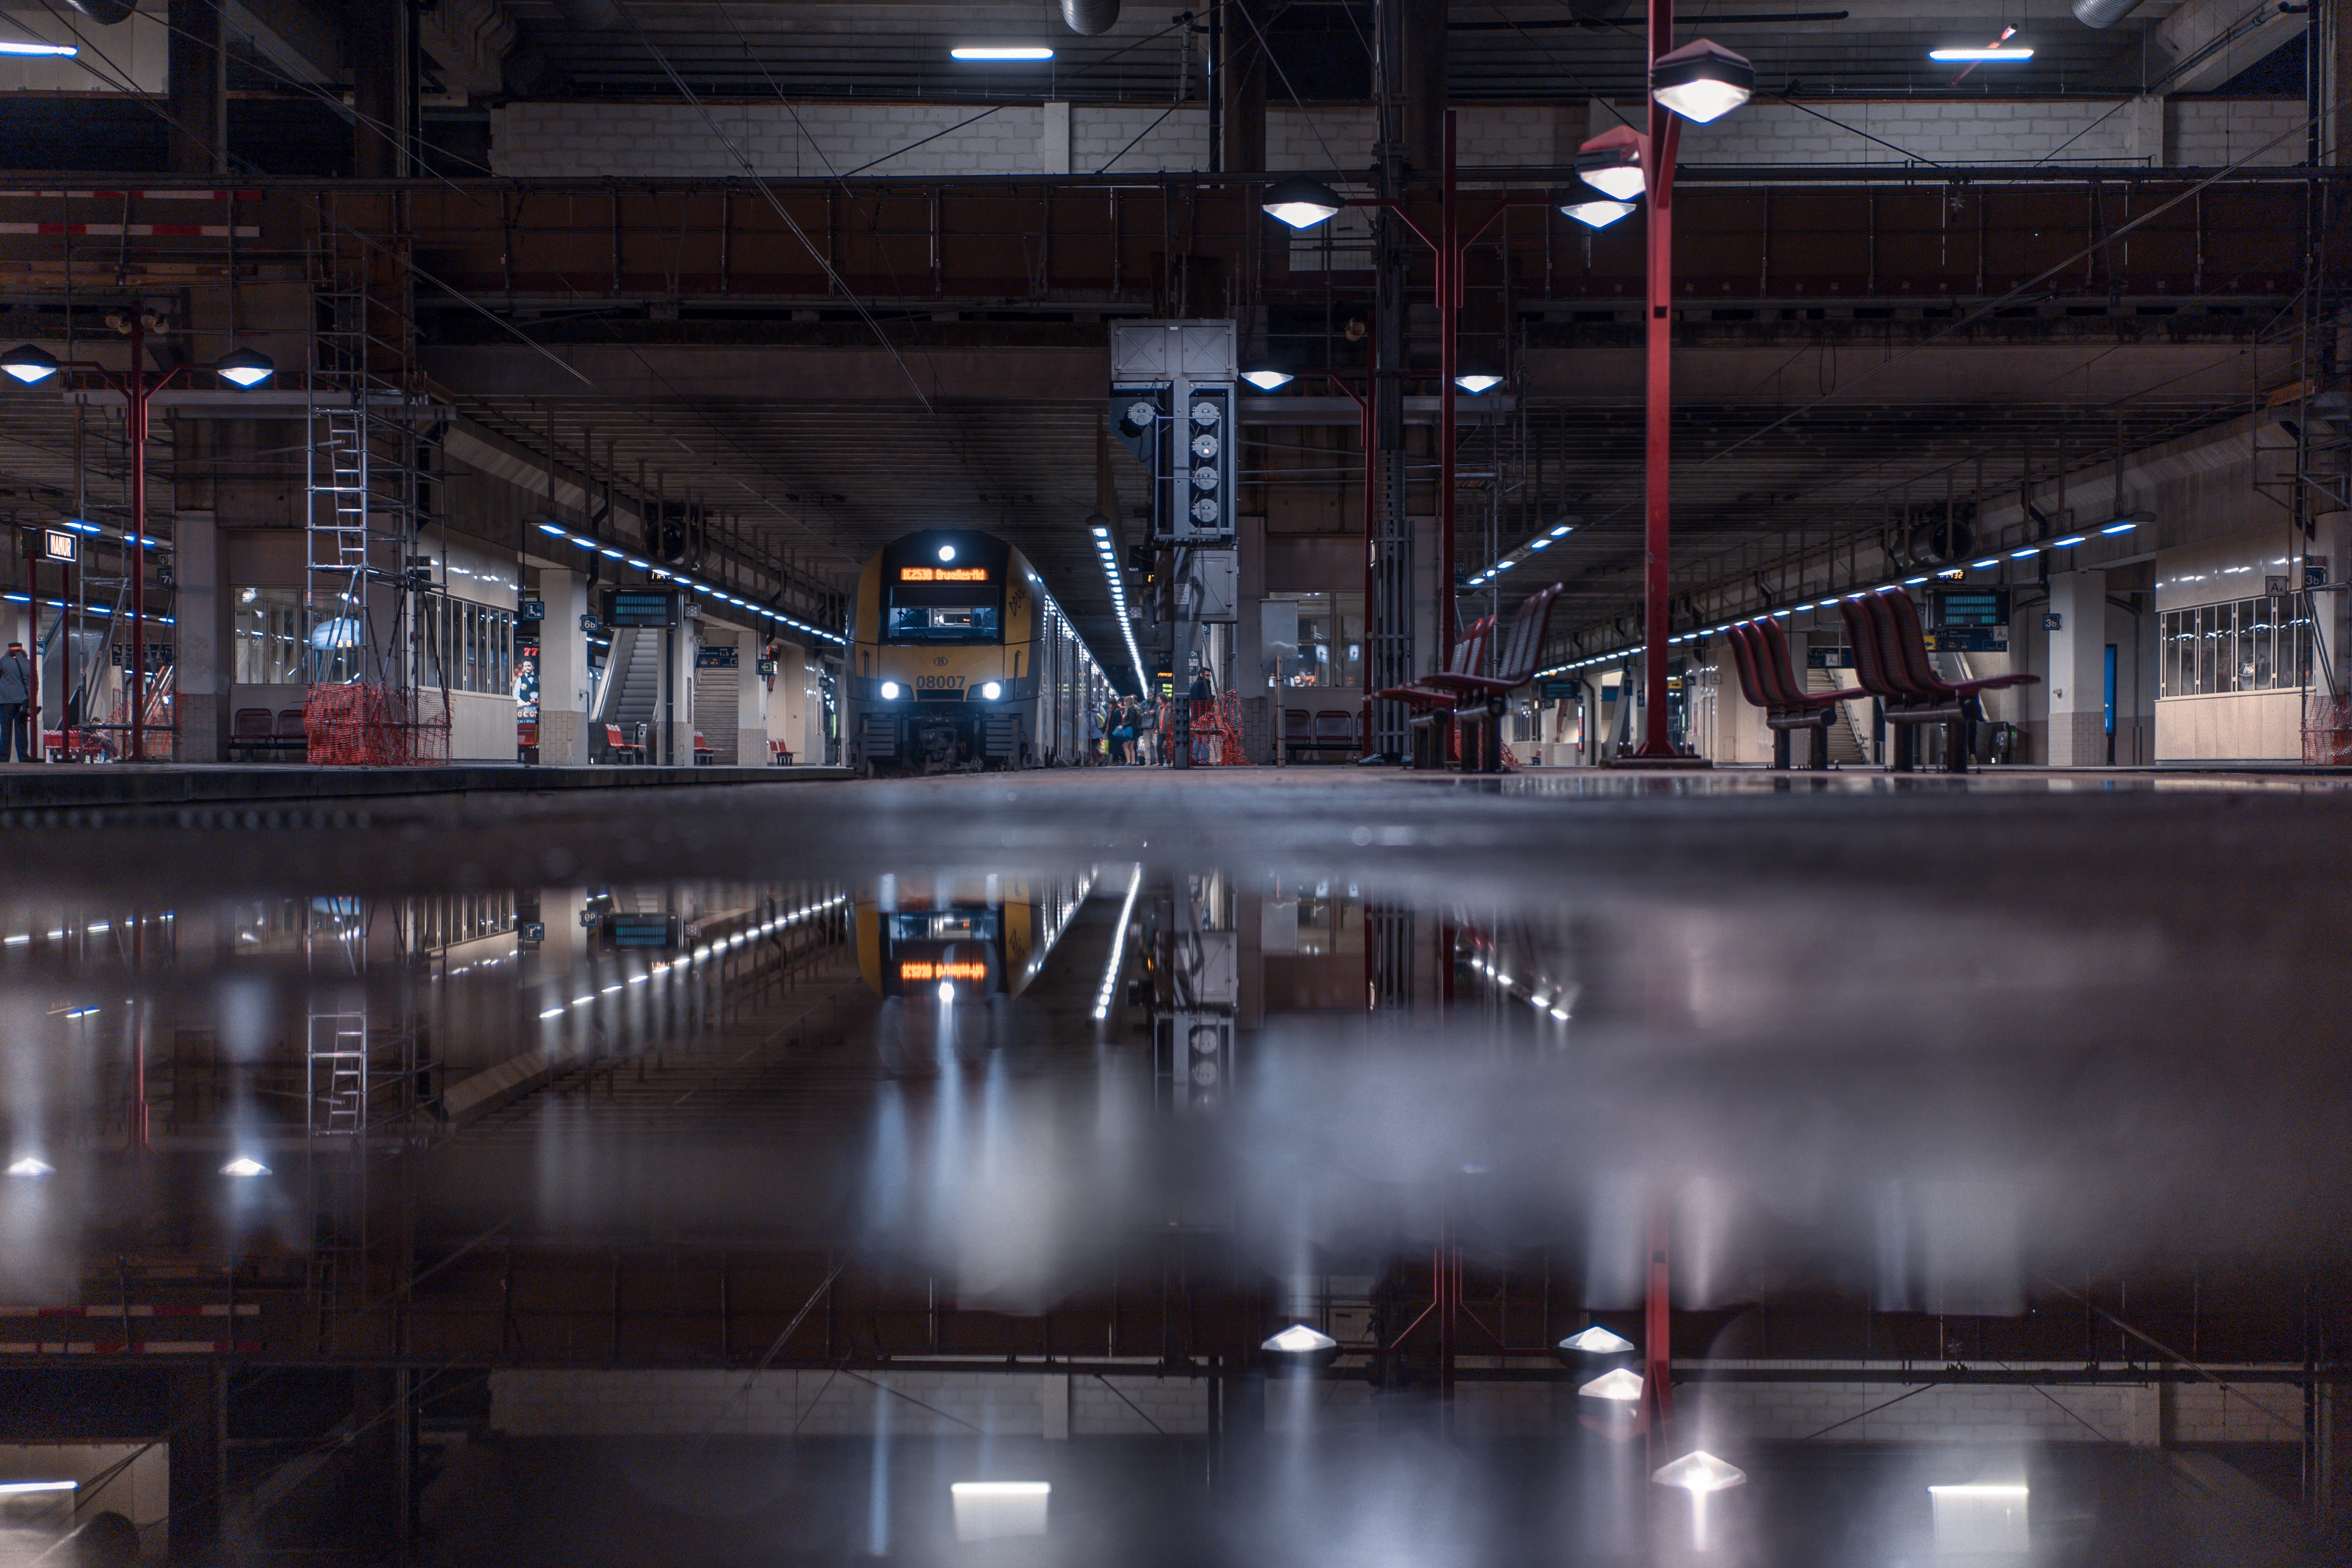
water, architecture, night, metropolitan area, reflection, urban area, building, city, metal, industry, steel, factory, floor, glass, metropolis